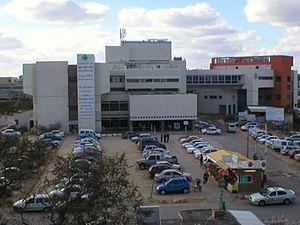
L'hôpital Laniado est un hôpital israélien situé à Netanya, qui dessert la région de la plaine du Sharon. Il a été fondé en 1975 par un rabbin survivant de la Shoah, Yekusiel Yehudah Halberstam, dont la femme et les onze enfants ont péri durant la Seconde Guerre mondiale. L'hôpital est géré par la dynastie hassidique de Tsanz.